Nabeshima ware

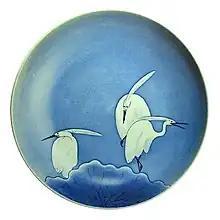
Nabeshima ware tripod large dish with heron design, underglaze blue, (Important Cultural Property)

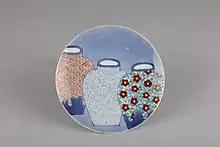
Dish with three jars design, Edo period 1680-90s; Hizen ware; Nabeshima type; Porcelain with underglaze blue and overglaze polychrome enamels

Arita and Imari in Hizen Province are known as Japan's leading porcelain production areas. In China, porcelain was first produced at the end of the Han dynasty, and various types of porcelain were produced mainly in Jingdezhen from the Song dynasty onwards. However, in Japan, pottery and unglazed fired pottery were the mainstream for a long time, and porcelain production only began in the early 17th century. Following the Japanese invasions of Korea (1592–1598), many potters from Korea were brought to Japan by Toyotomi Hideyoshi and various "daimyō", and their techniques led to the creation of ceramic production areas throughout Kyushu. Takatori ware, Agano ware, Karatsu ware, and other types were all founded by potters who came from Korea. Imari ware, which was produced in kilns in Arita and the surrounding areas and shipped from the port of Imari, was also founded based on the techniques brought over by potters from Korea. In 1616, Korean potter Ri Sanpei discovered white porcelain clay in Izumiyama, Arita, and porcelain production began at the Nabeshima clan's Tengudani Kiln. Excavations at the kiln site have revealed that porcelain was first fired not at Tengudani Kiln but at a kiln in the west of Arita, but in any case, it is generally accepted that Japanese porcelain production began in Hizen Province around the 1610s